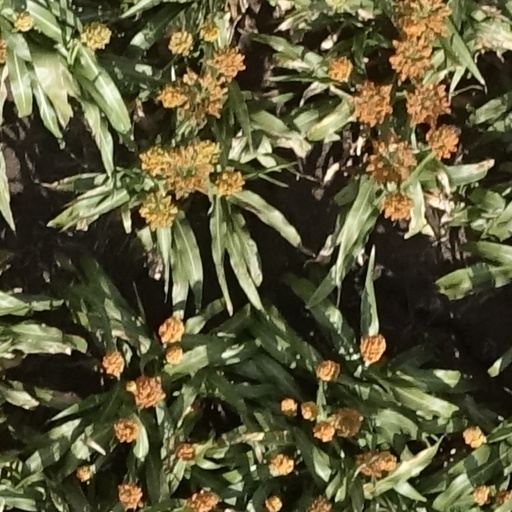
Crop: sorghum